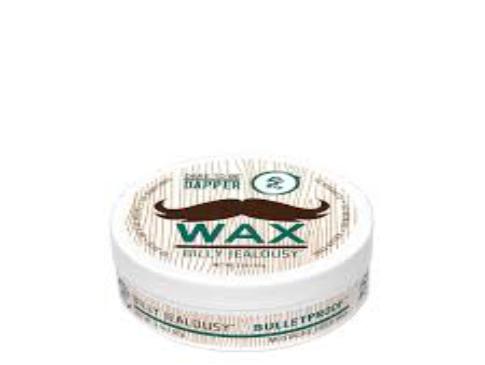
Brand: Billy Jealousy
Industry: Necessities